Victor Rebengiuc

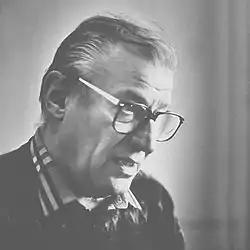
Rebengiuc in 1992

During the late 1970s, Rebengiuc was also required to appear in a series of film productions that he admits were of little quality and mainly catered to the ideological tenets newly imposed by the communist regime and President Nicolae Ceauşescu ("see July Theses"). As an example, he cites "Buzduganul cu trei peceţi", where he portrayed the main character, late 16th-century conqueror of Transylvania Michael the Brave. Of communist films based on Michael's life, Rebengiuc says: "Michael the Brave was Ceauşescu himself [only] with a beard, mustache and a fur hat, and what came out of his mouth were Ceauşescu's speeches." Rebengiuc also states not having "any regret" for not being invited to star in similar films directed by Sergiu Nicolaescu.